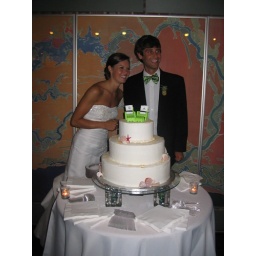
A beach cake decorated by Boo